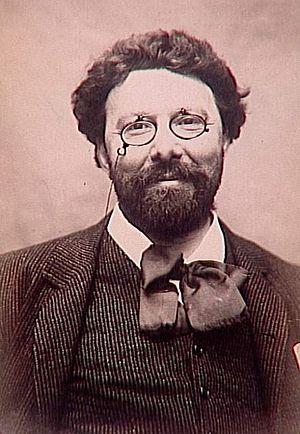
L'entreprise Agache fondée au début du XIXᵉ siècle comportant principalement des filatures de lin dont l’activité industrielle a cessé en 1990 est à l’origine de la Financière Agache devenue la société holding d’industries du luxe françaises.
Alfred Pierre Joseph Agache né le 29 août 1843 à Lille et mort le 3 septembre 1915 à Cour-sur-Loire, est un peintre français.